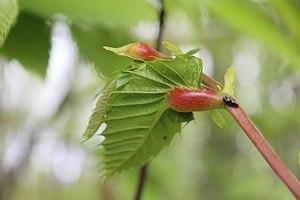
Galle, Cynips du châtaignier (Dryocosmus kuriphilus)